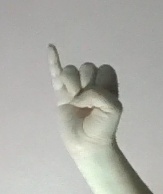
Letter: meem